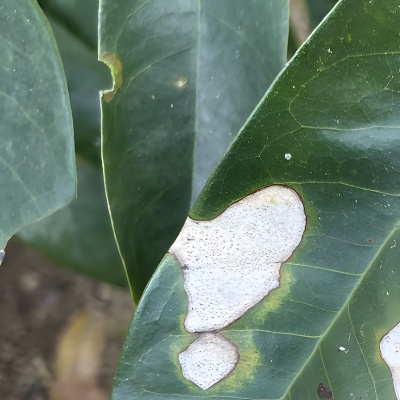
Label: Leaf_Blight